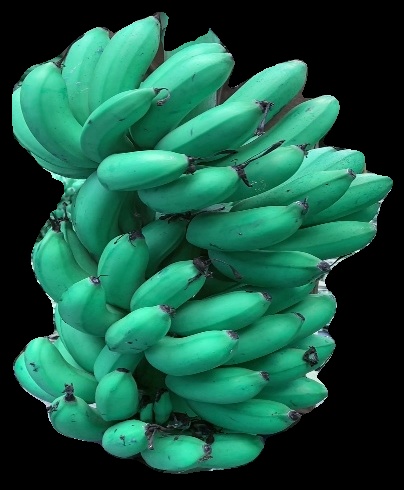
Variety: rasbale
Grade: grade1